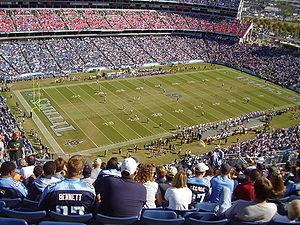
La Gold Cup 2017 est la 14ᵉ édition de la Gold Cup, organisée aux États-Unis, du 7 au 26 juillet 2017.
Le Nissan Stadium est un stade de football américain situé sur la rive est de la rivière Cumberland en face du quartier des affaires de Nashville dans le Tennessee.